Logan Couture

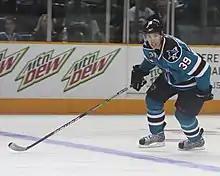
Couture with the Sharks during a preseason game, September 2009. He made his NHL debut with the team several weeks later.

On October 25, 2009, Couture made his NHL debut for the San Jose Sharks against the Philadelphia Flyers. He scored his first NHL goal on November 5, 2009, against Chris Osgood of the Detroit Red Wings. On April 22, 2010, Couture scored his first two playoff goals against the Colorado Avalanche in Game 5 of the first round of the 2010 Stanley Cup playoffs. He scored the game-tying goal in Game 3 in the second round against the Red Wings.